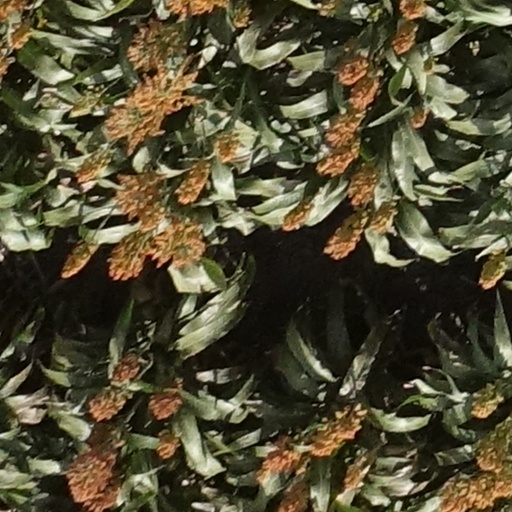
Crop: sorghum